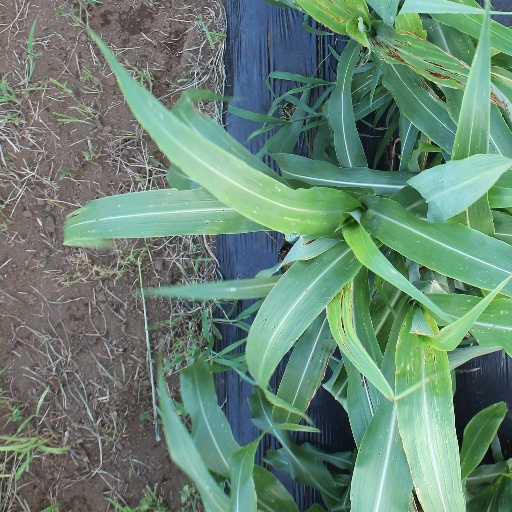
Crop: sorghum